William Robinson (gardener)

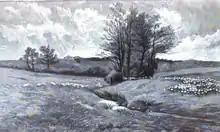
"The Wild Garden: view in Moat Mead, Gravetye Manor, with Poet's Narcissus in bloom in early summer 1891, planted five years" from "The English Flower Garden", sketch by W. E. Norton.

With his writing career a financial success, in 1884 Robinson was able to purchase the Elizabethan Gravetye Manor near East Grinstead in Sussex, along with about of rich pasture and woodland. His diary of planting and care was published as "Gravetye Manor, or Twenty Years of the Work round an old Manor House" (1911). Gravetye would find practical fulfilment of many of Robinson's ideas of a more natural style of gardening. Eventually it would grow to nearly .